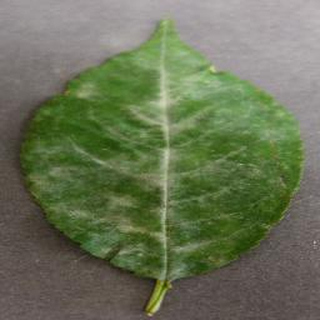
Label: cherry_powdery_mildew